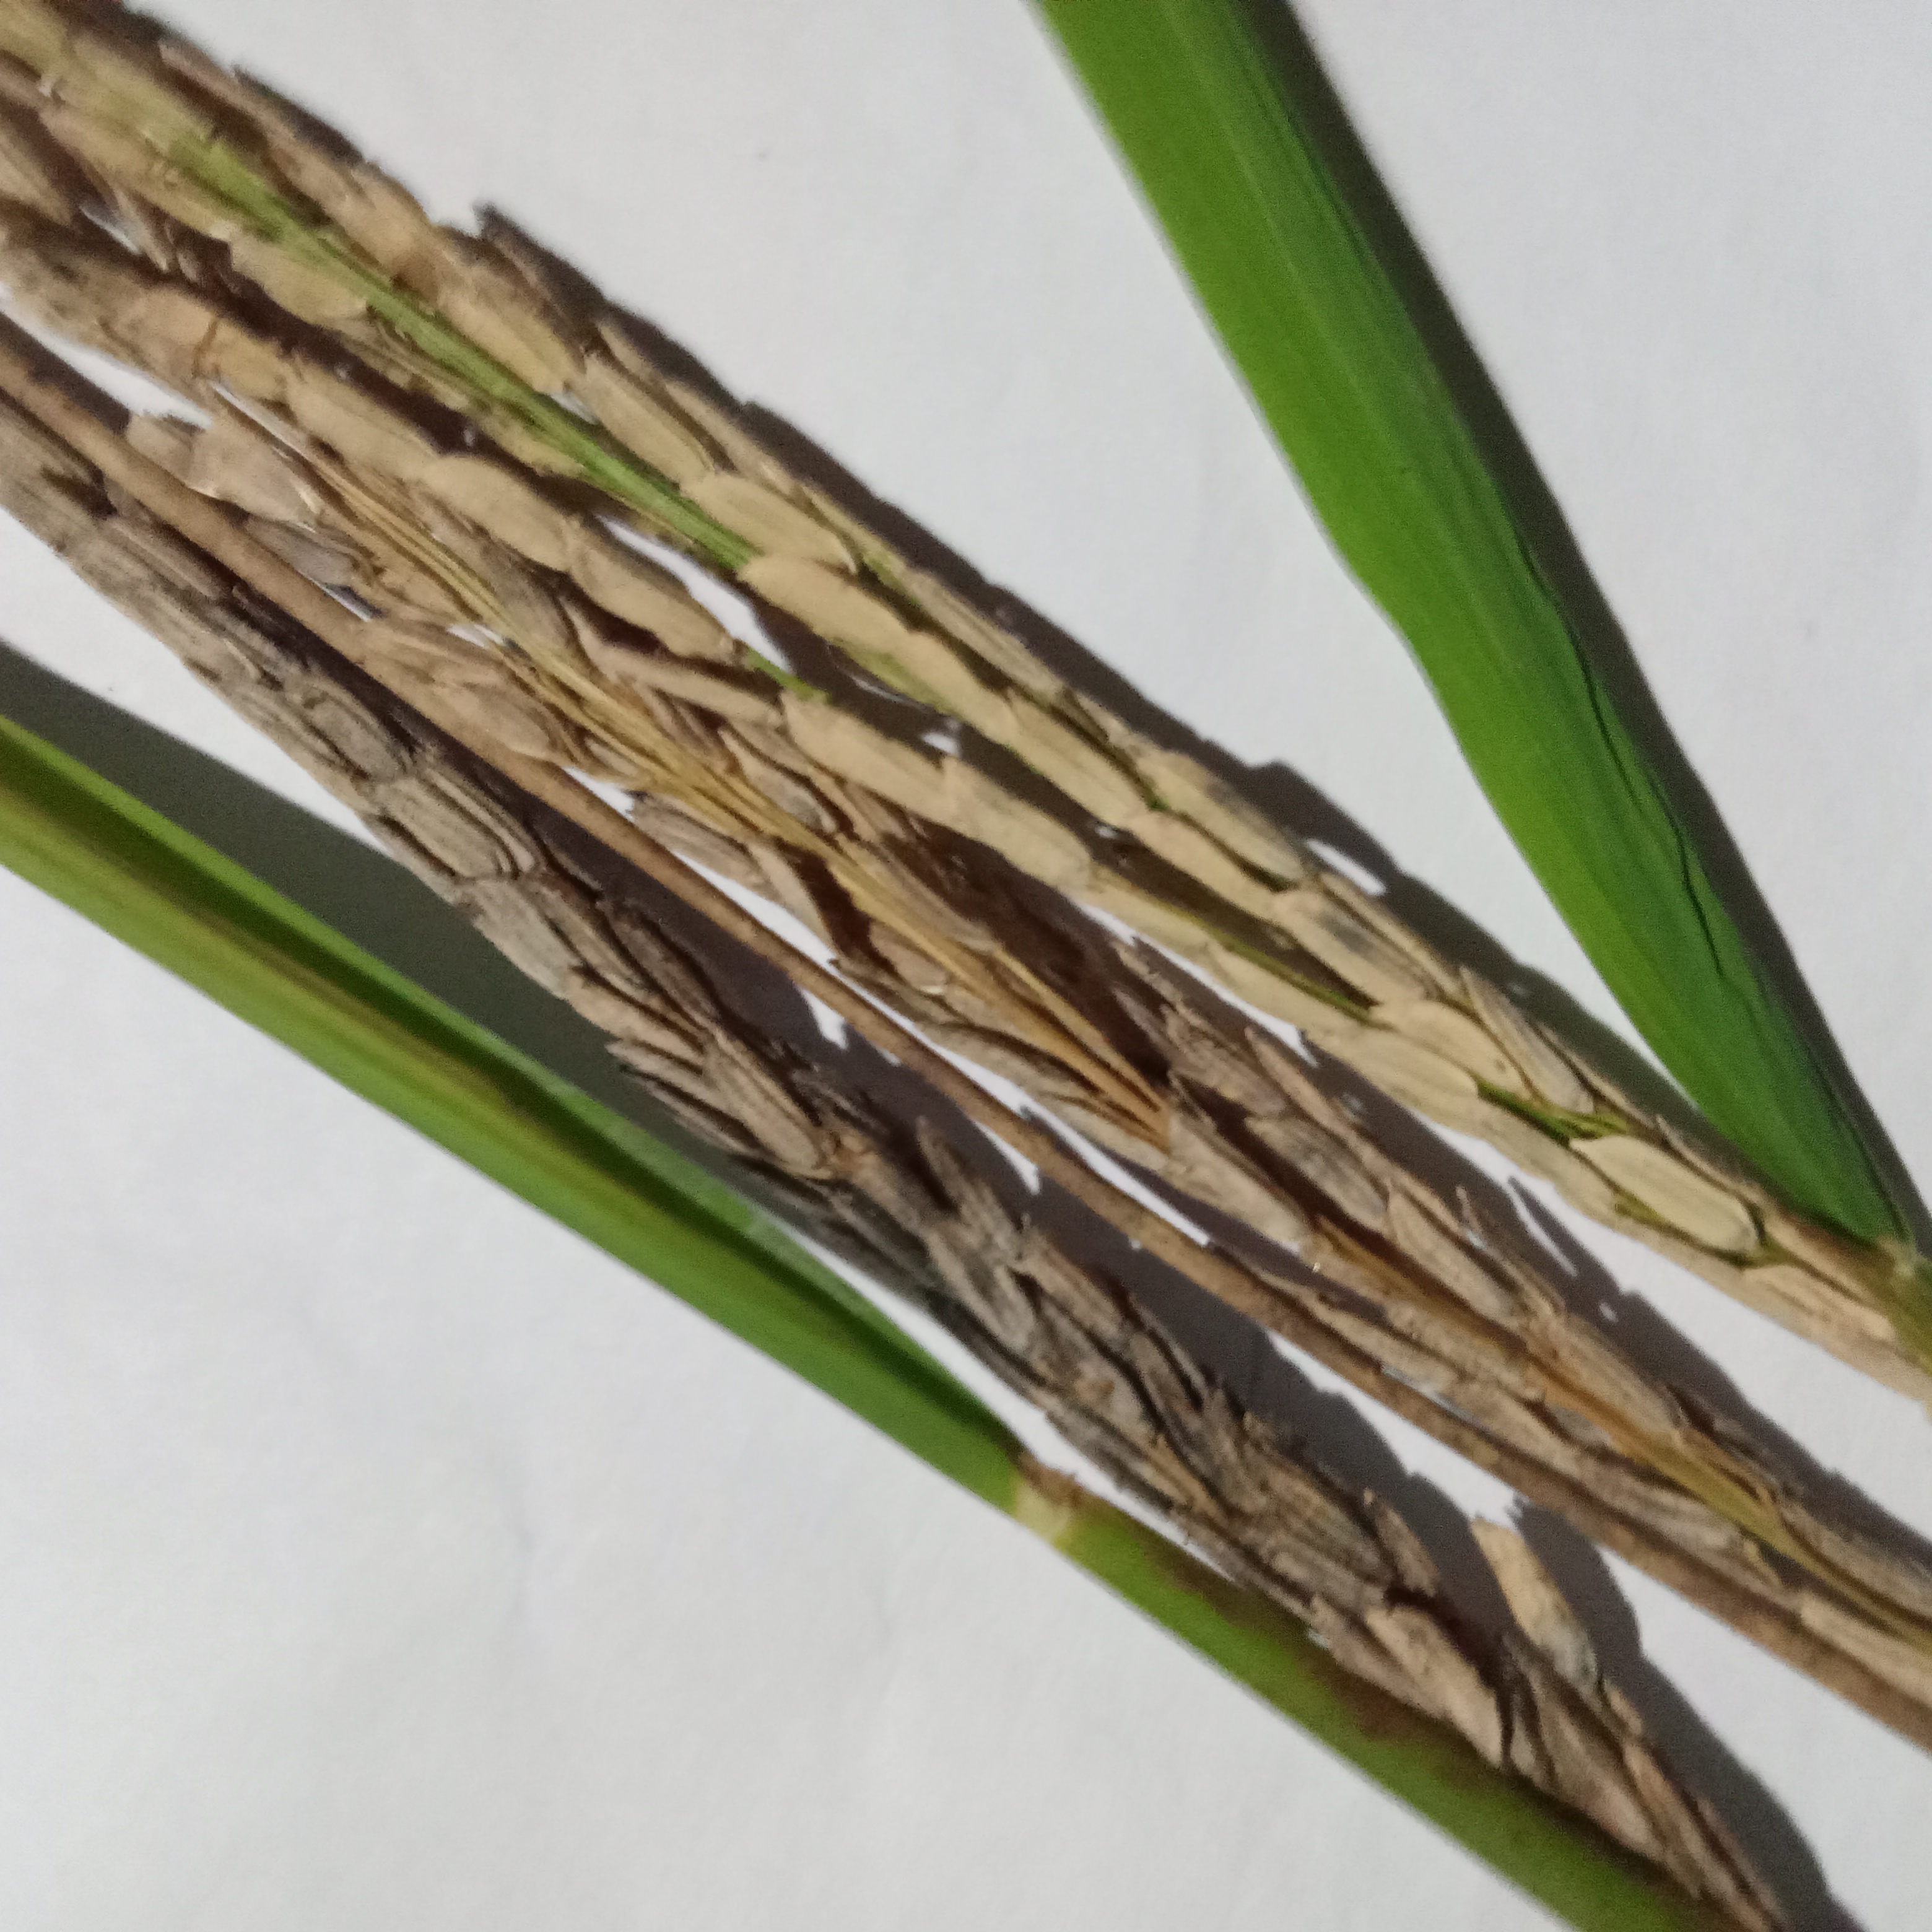
Nhãn: Bệnh Đạo ôn lá và cổ bông (Rice leaf and neck blast)